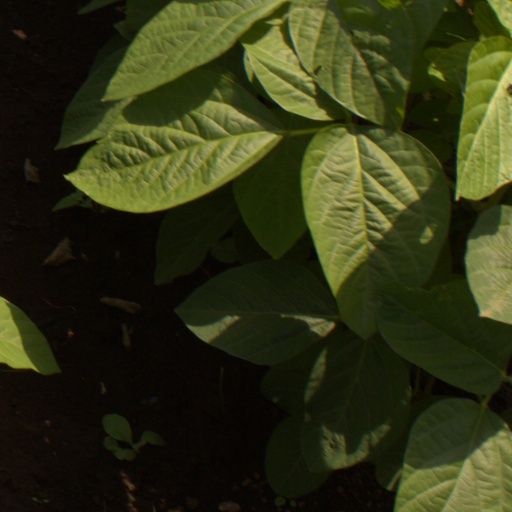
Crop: soybean